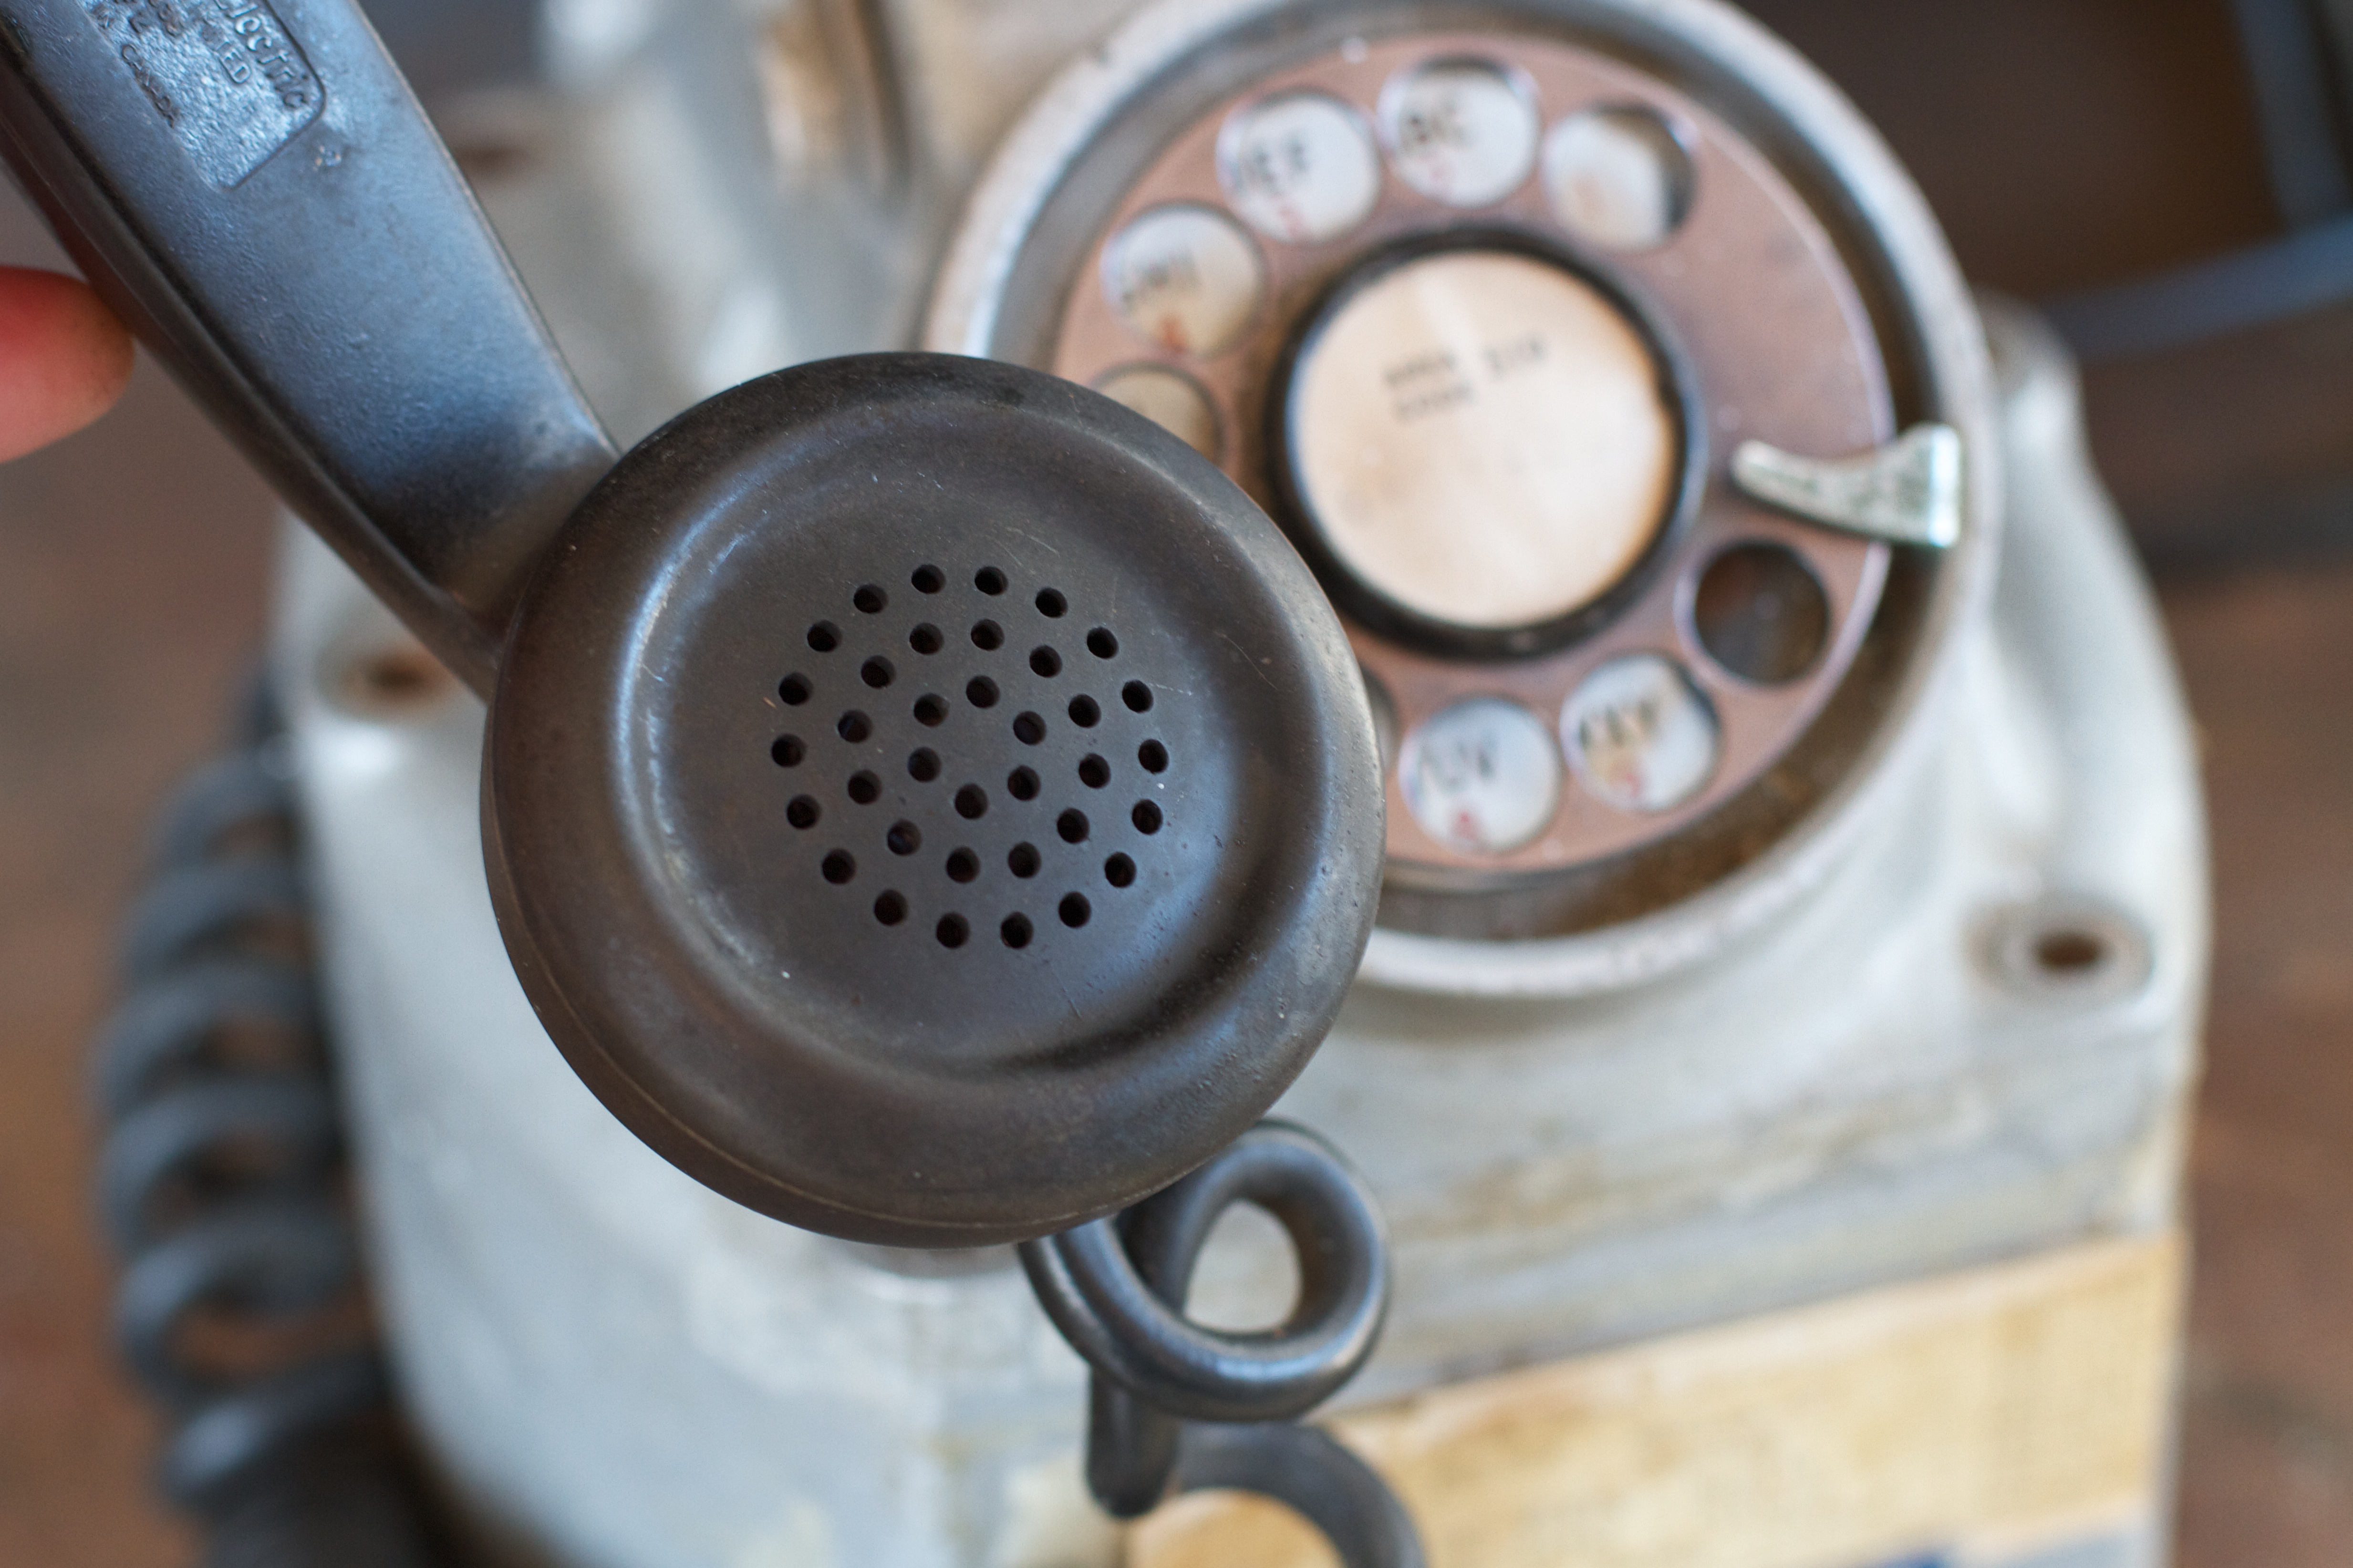
hand, wheel, telephone, close up, eye, organ, ideahive